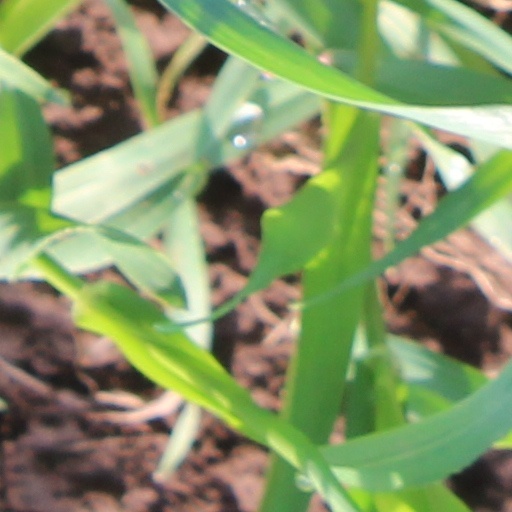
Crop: wheat